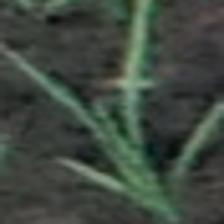
Label: single